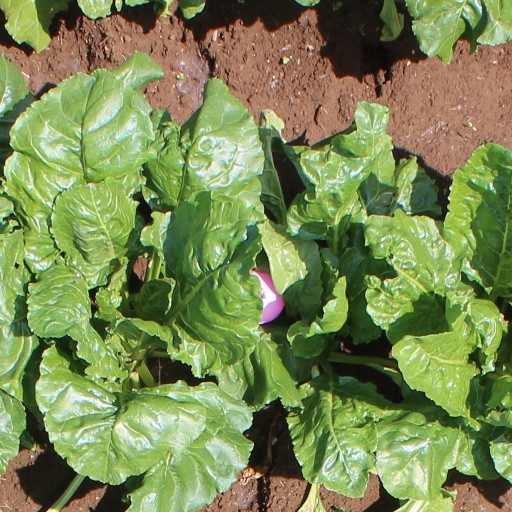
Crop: sugar beet